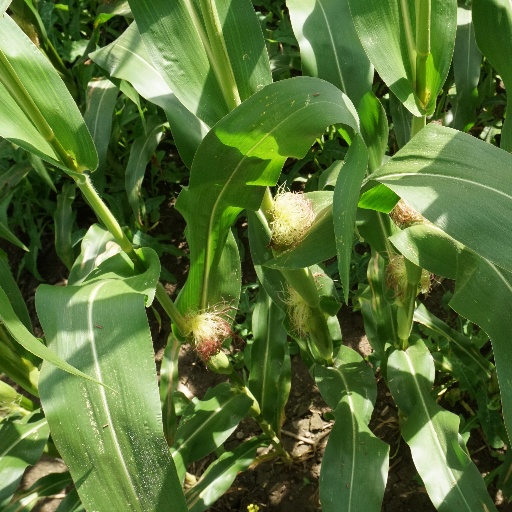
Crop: maize; corn